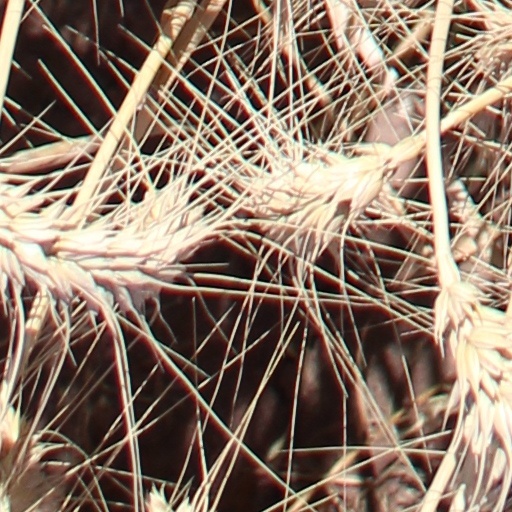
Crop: wheat